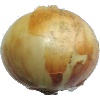
Label: Onion White 1